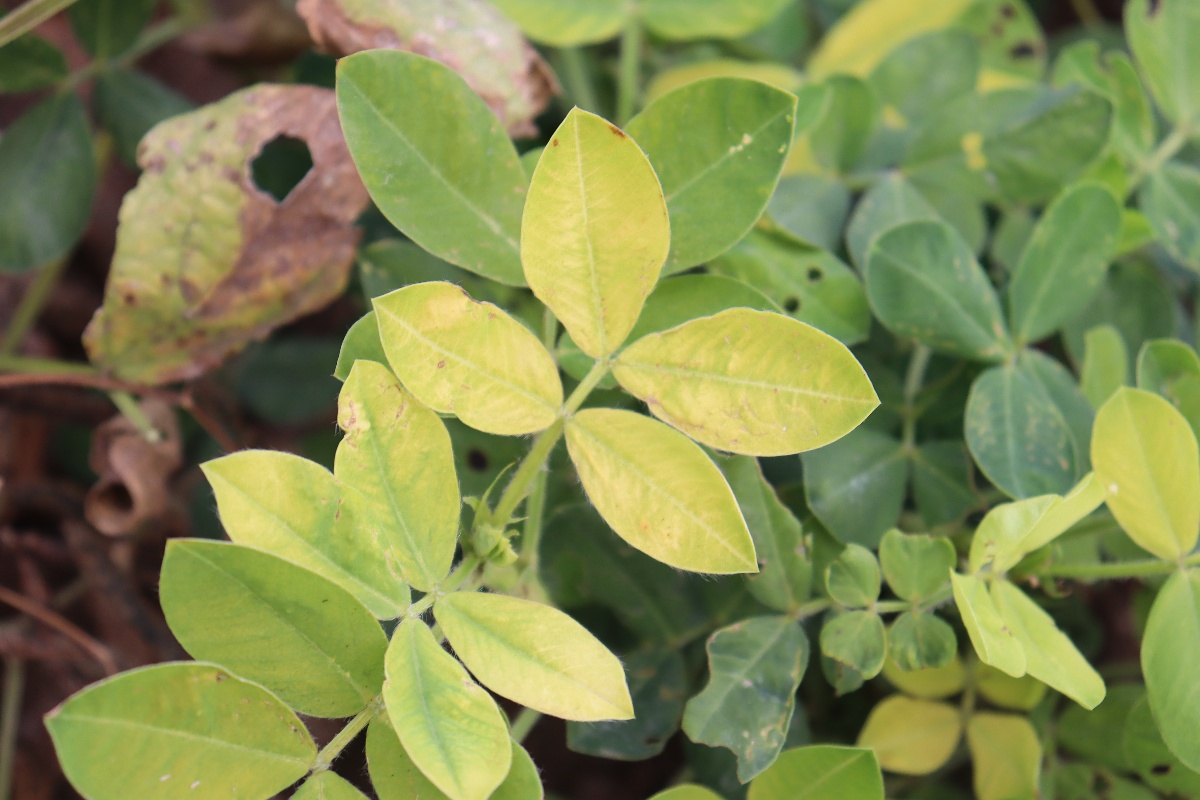
Label: nutrition deficiency